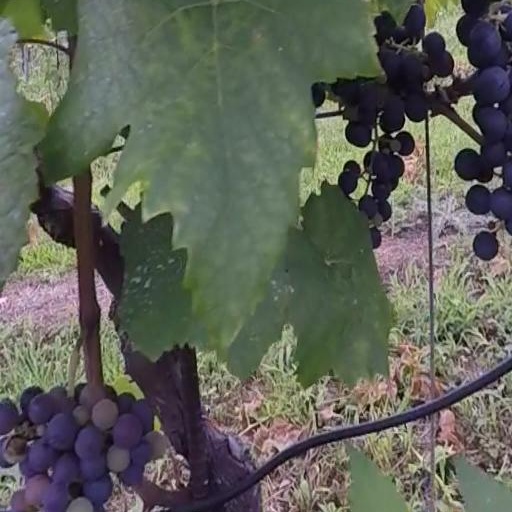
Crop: grape